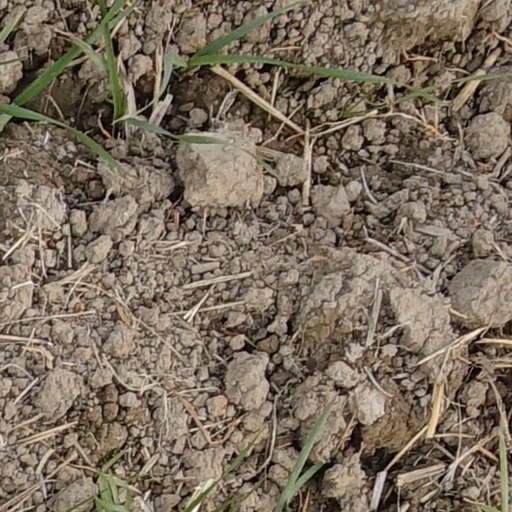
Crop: wheat